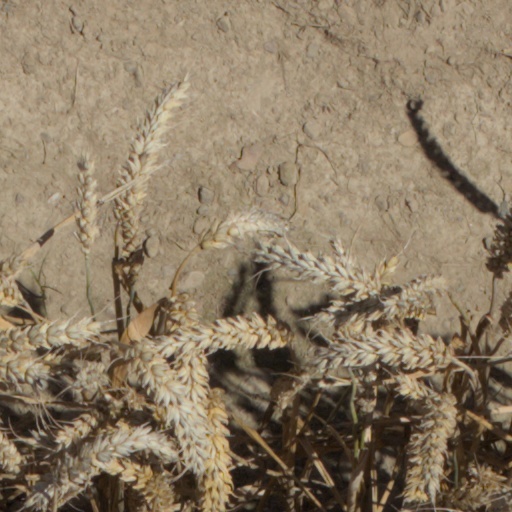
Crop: wheat